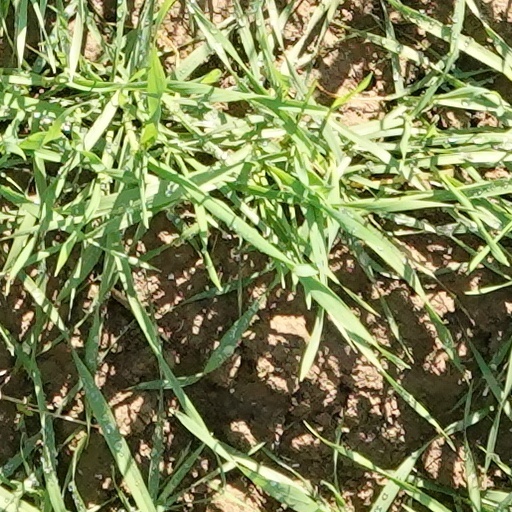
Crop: wheat